Flora of Madagascar

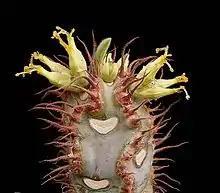
"Euphorbia iharanae", an endemic succulent from the north of Madagascar

The eudicots account for most of Madagascar's plant diversity. Their most species-rich families on the island are: